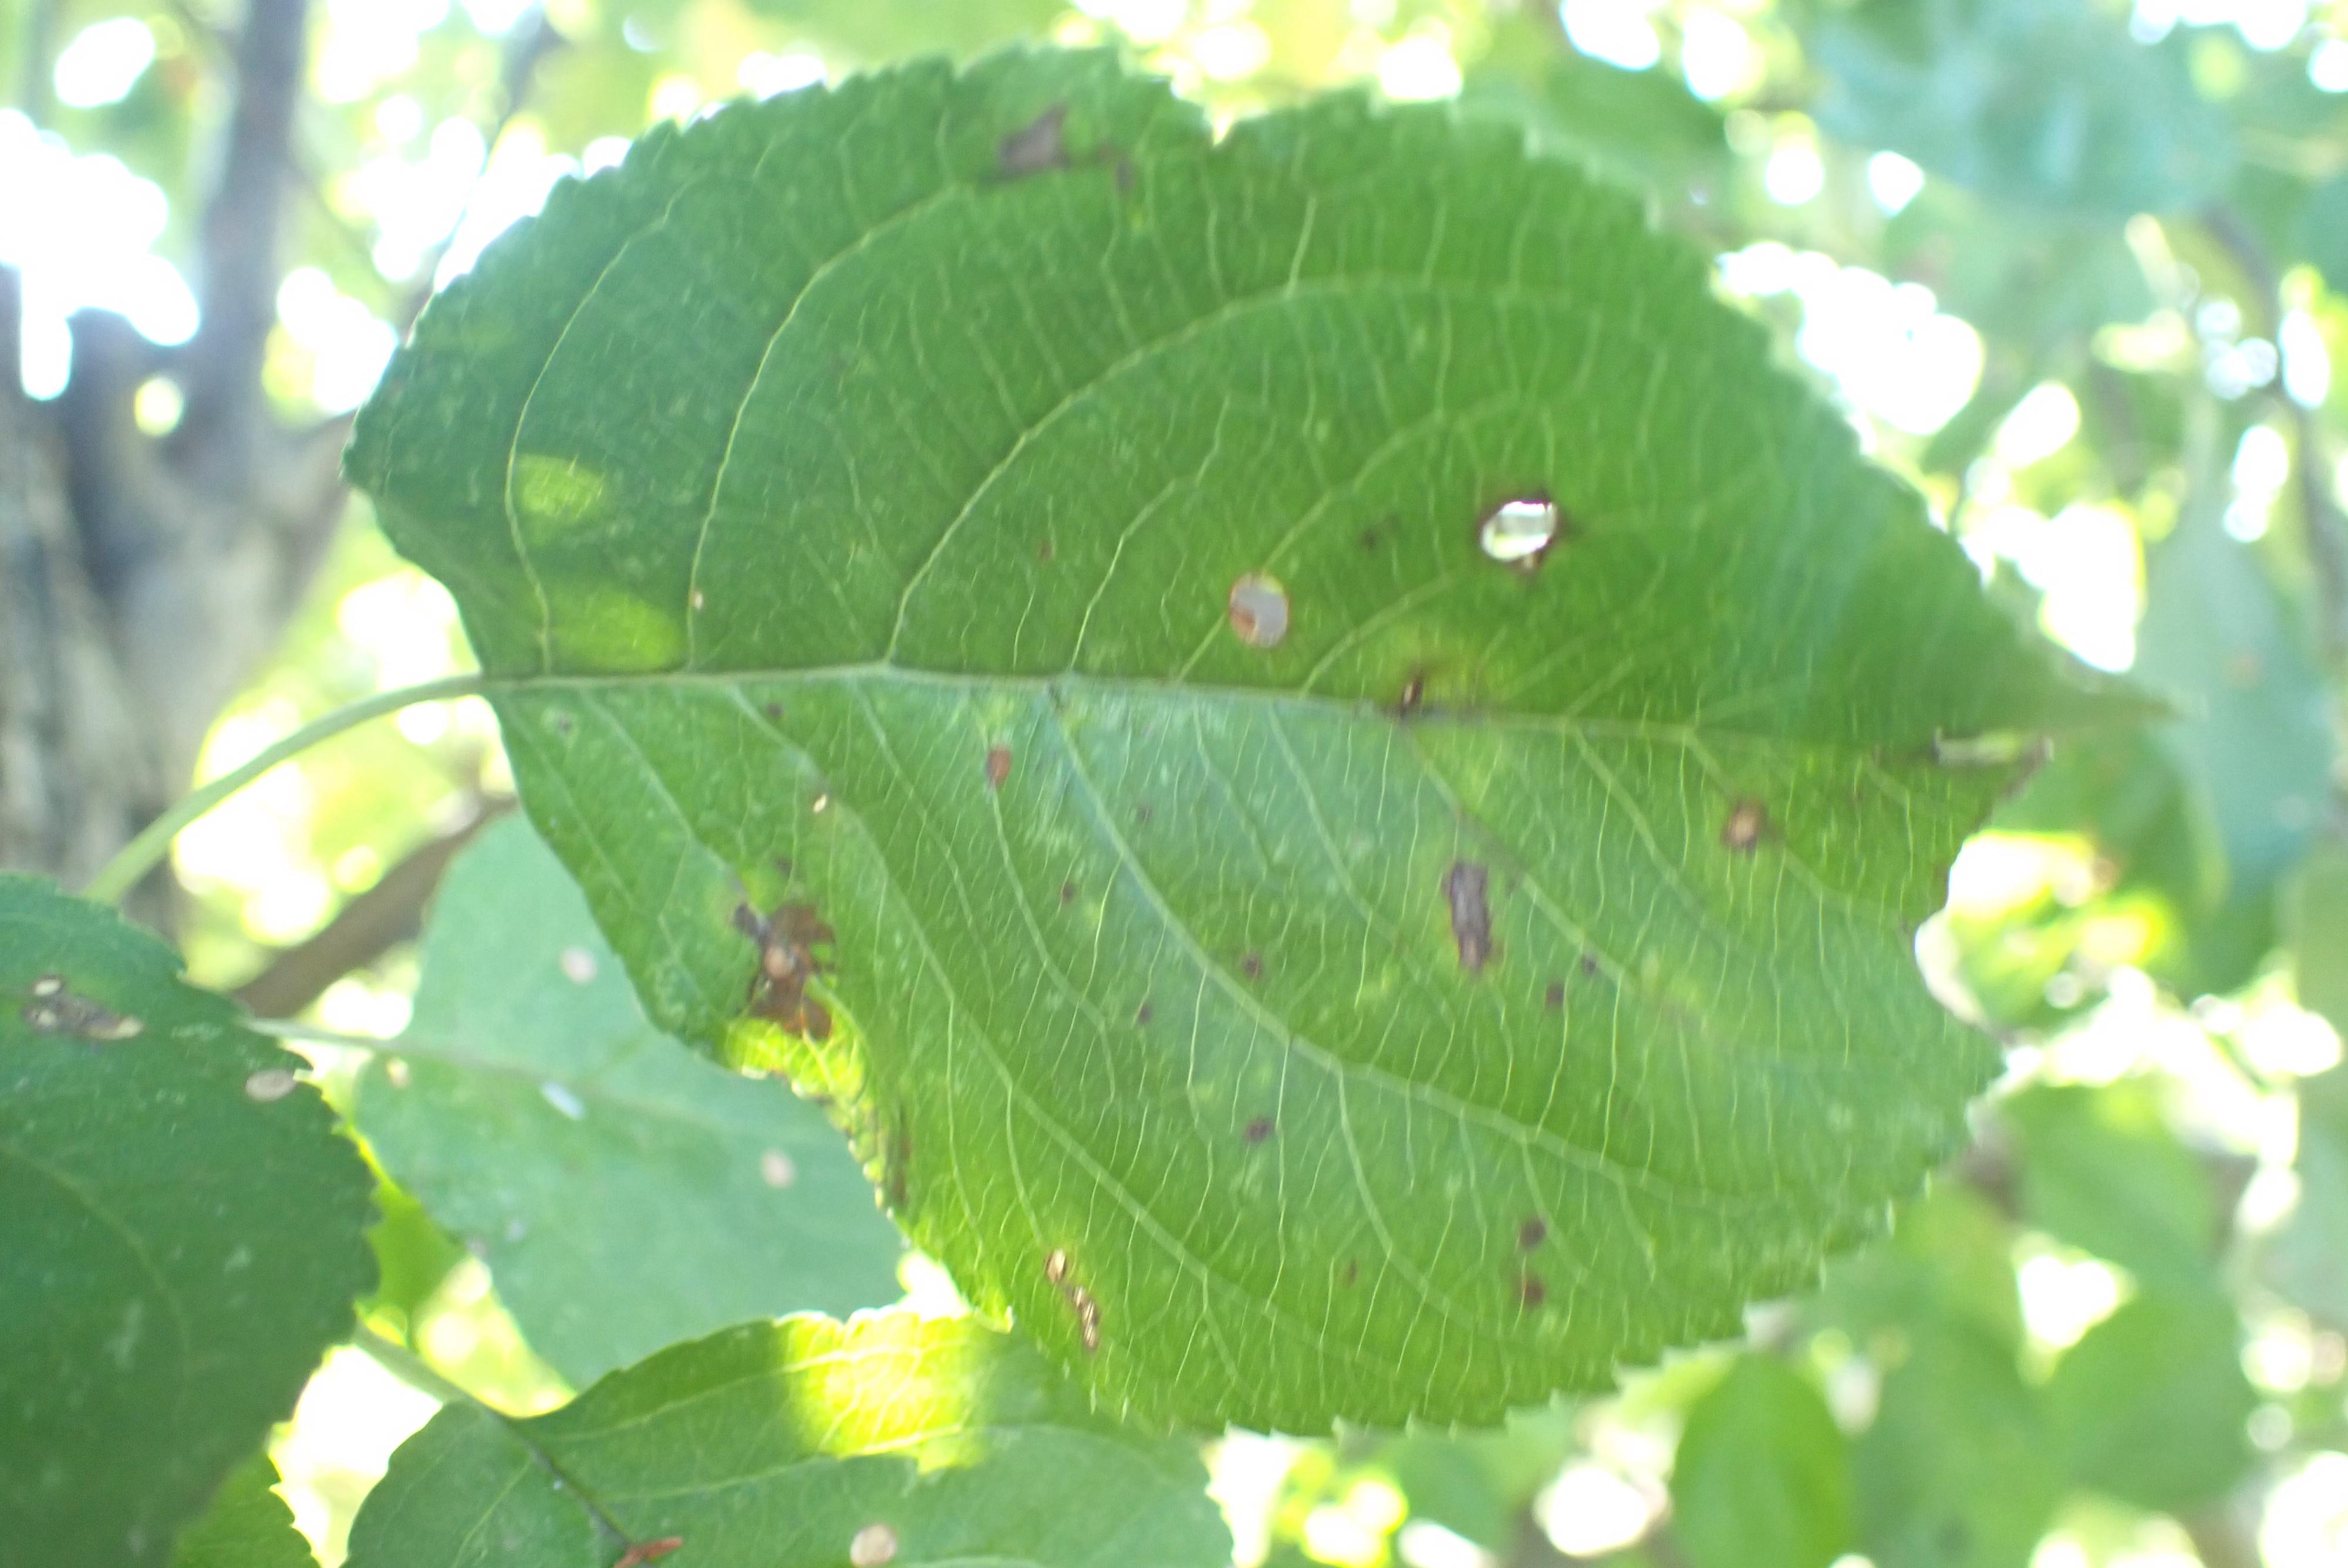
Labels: scab, frog_eye_leaf_spot